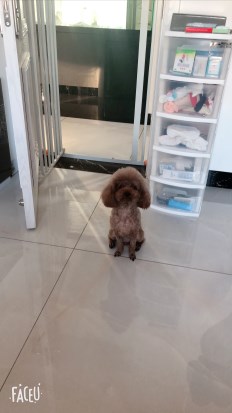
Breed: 7449-n000128-teddy